Carl Paul Caspari

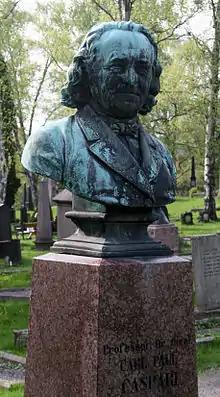
Carl Paul Caspari bust at Vår Frelsers gravlund, Oslo

He published an essay upon the Wandering Jew (1862); a commentary on the first six chapters of Isaiah (1867); a historical essay on the confession of faith at baptism (1871); on Abraham's trial and Jacob's wrestling with God (1871); on Abraham's call and meeting with Melchizedek (1872); a volume of Bible essays (1884).